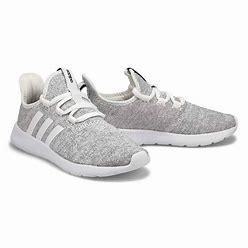
Brand: Adidas
Model: Cloudfoam Pure 2